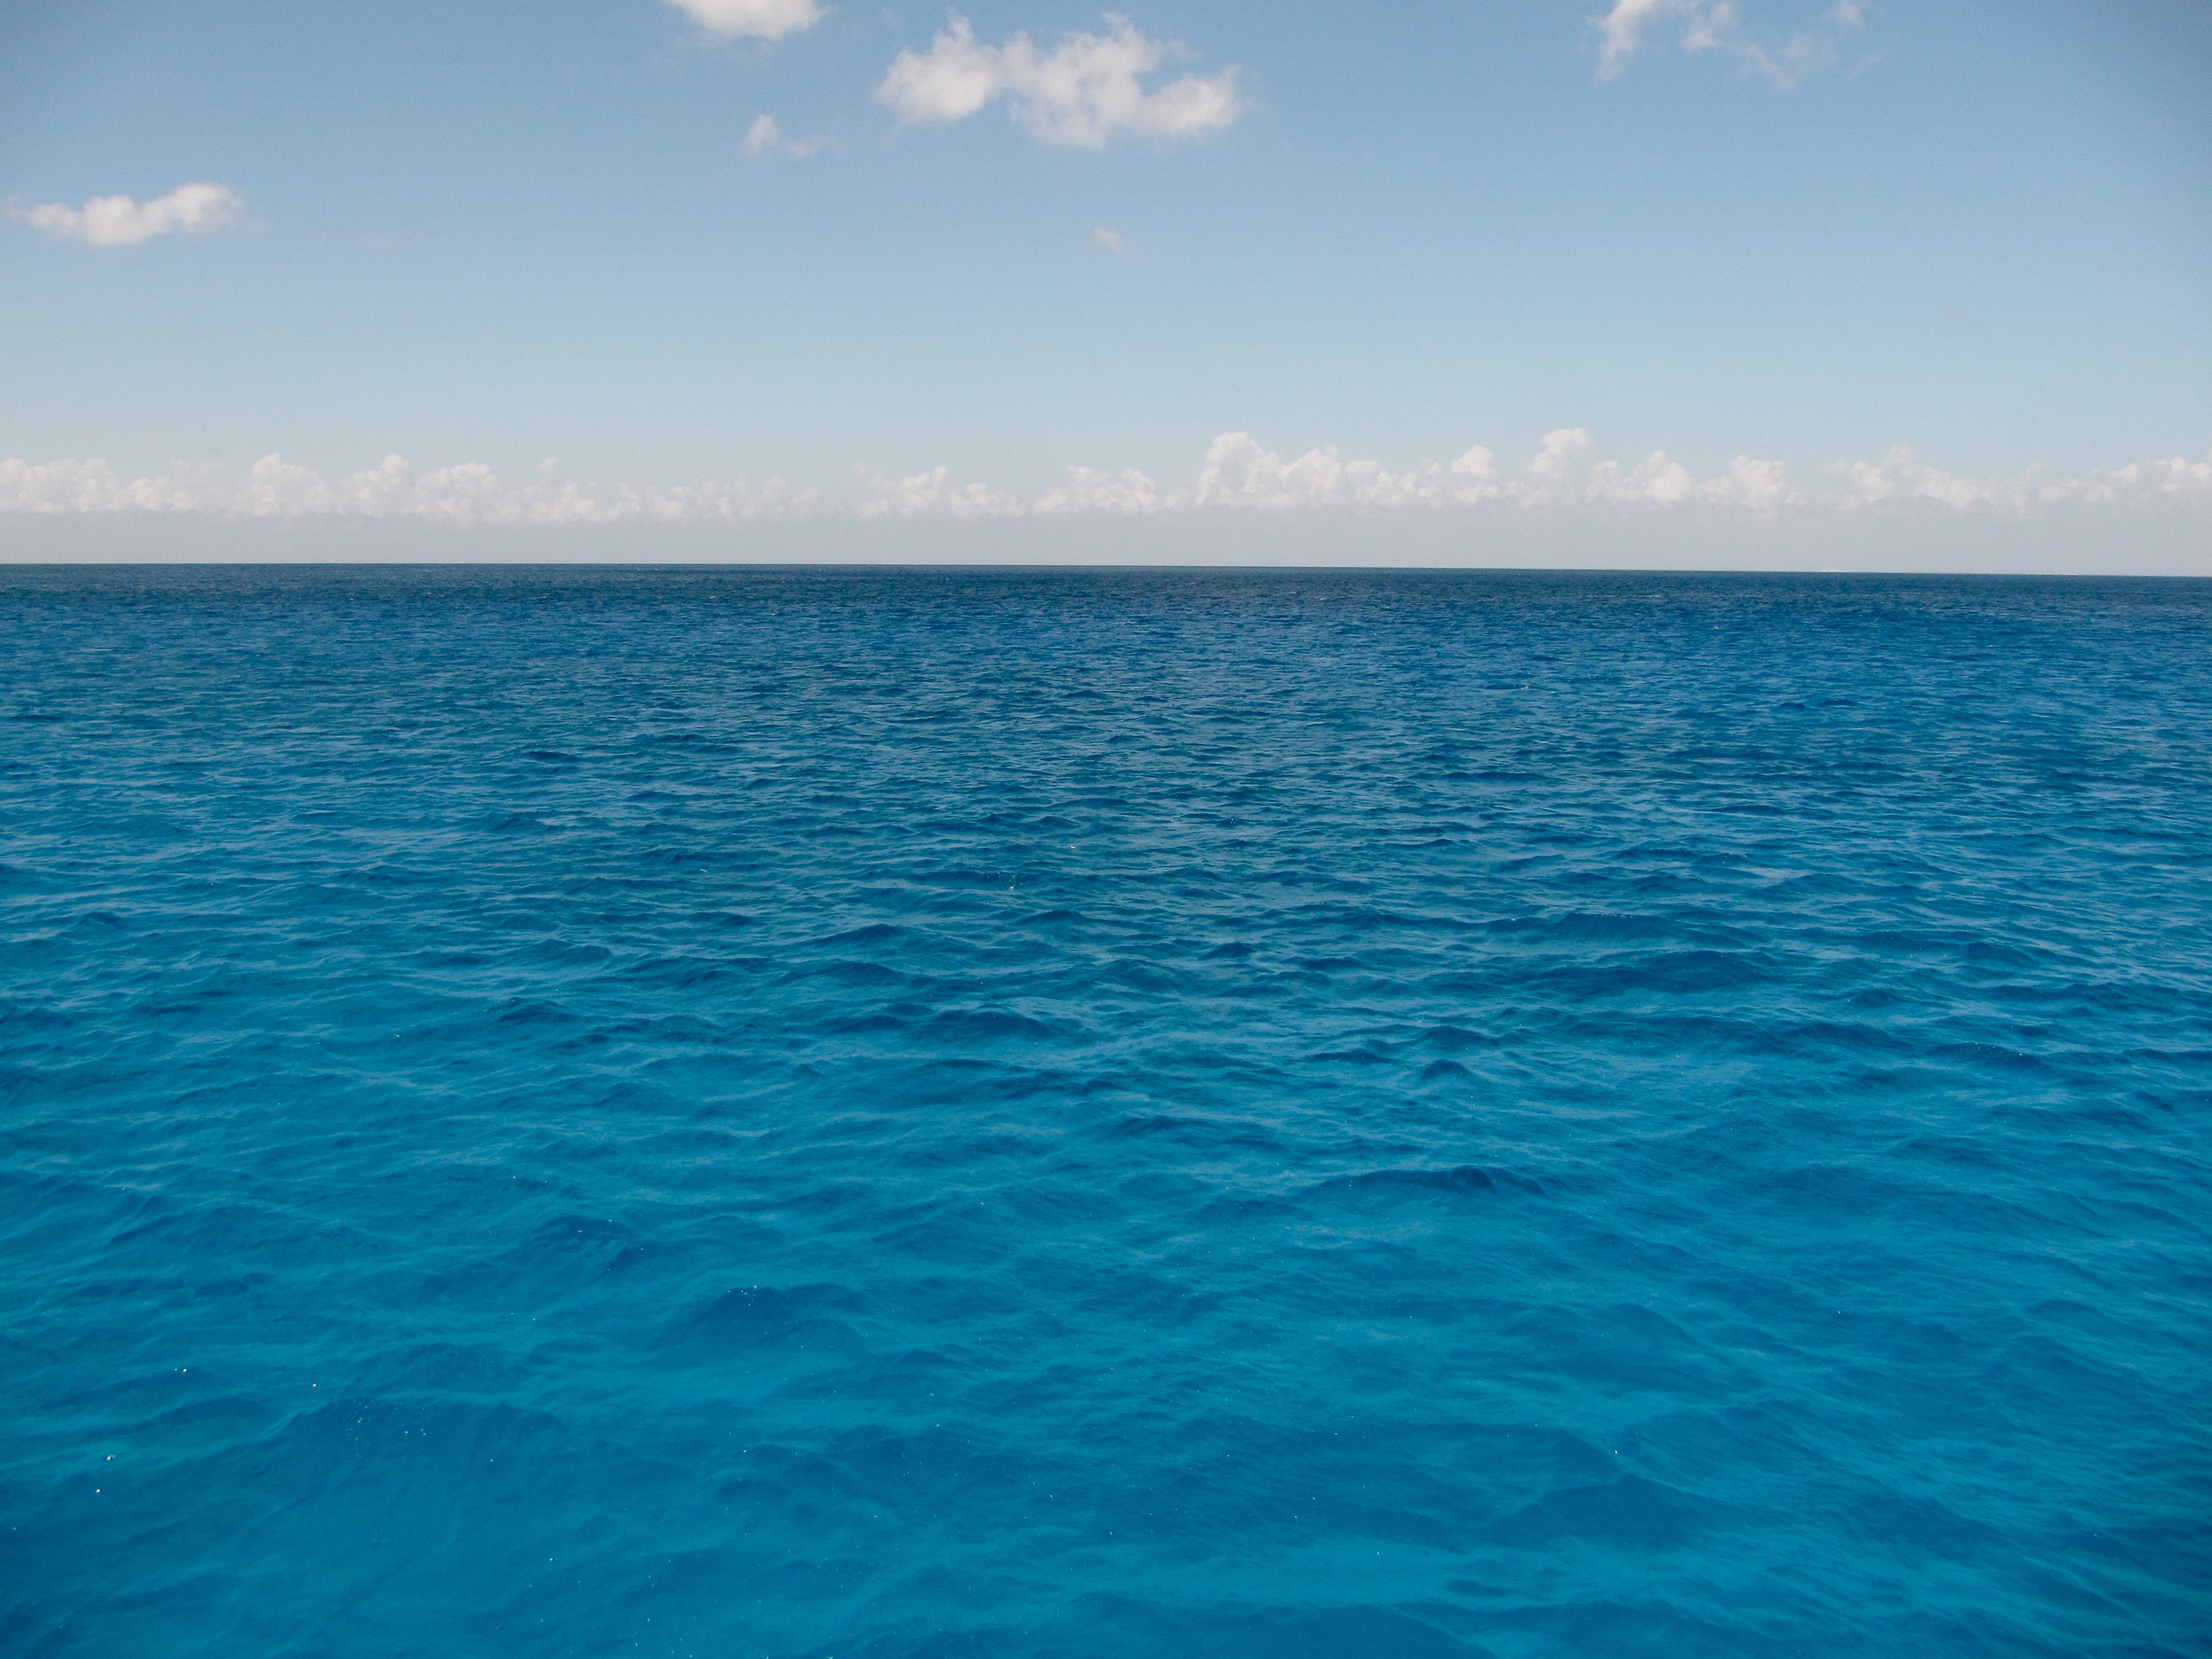
sea, coast, ocean, horizon, lagoon, bay, body of water, cape, wind wave